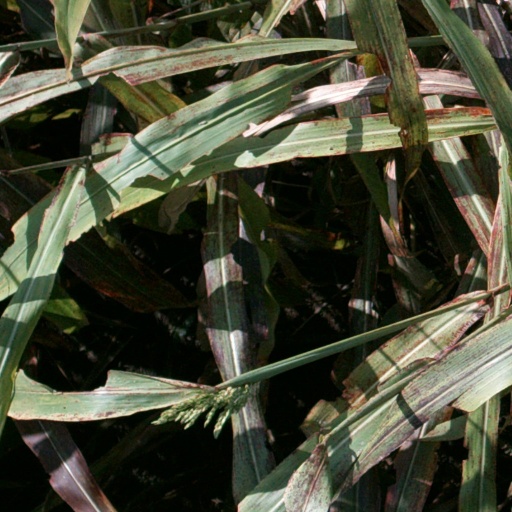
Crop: sorghum